Hotel Union

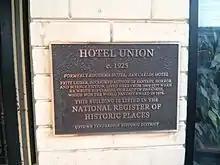
Plaque at the Hotel Union, indicating the building's inclusion in the National Register of Historic Places.

The Hotel Union, formerly the Rhodema Hotel and the San Carlos Hotel, at 811 Geary Street in the Tenderloin neighborhood of San Francisco, California.